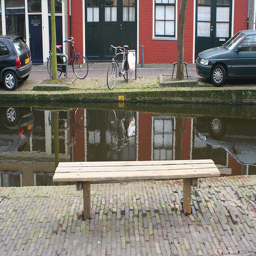
A wooden bench on the side of the road.
a bench sitting on a sidewalk next to a wet road
A wooden bench sitting next to a river.
a empty park bench by a road with water on it
A big puddle with a bench in front of it and cars behind and a bike.